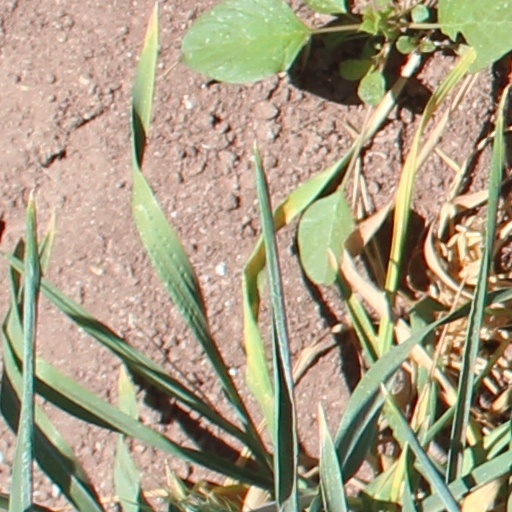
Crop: wheat